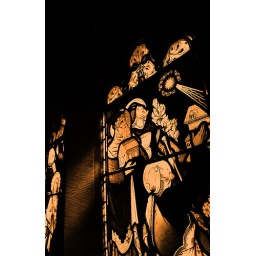
Stained glass window in Haworth - Yorkshire, beautiful village, Bronte country.